Cyclone Gonu

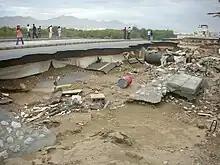
Road damage in Muscat, Oman

Across its path, Cyclone Gonu caused heavy damage and many fatalities. About seven hours before passing near the northeastern Oman coastline, Gonu began affecting the country with rough winds and heavy precipitation; rainfall totals reached near the coast. Gonu produced strong waves along much of the coastline, leaving many coastal roads flooded. There was a 5.1 meter (17 foot) storm surge and a 200 m (660 ft) incursion of seawater inland at Ras al-Hadd; other areas along the coast had similar levels.